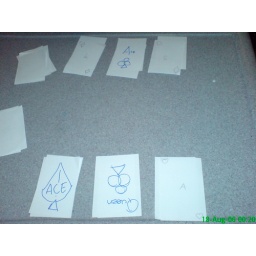
Pices of paper that seperated my business cards came in very usefull in the long train jouney back home..